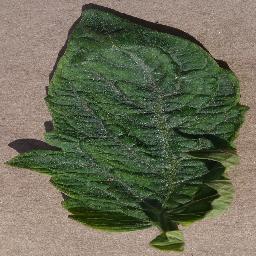
Label: Tomato___Tomato_Yellow_Leaf_Curl_Virus